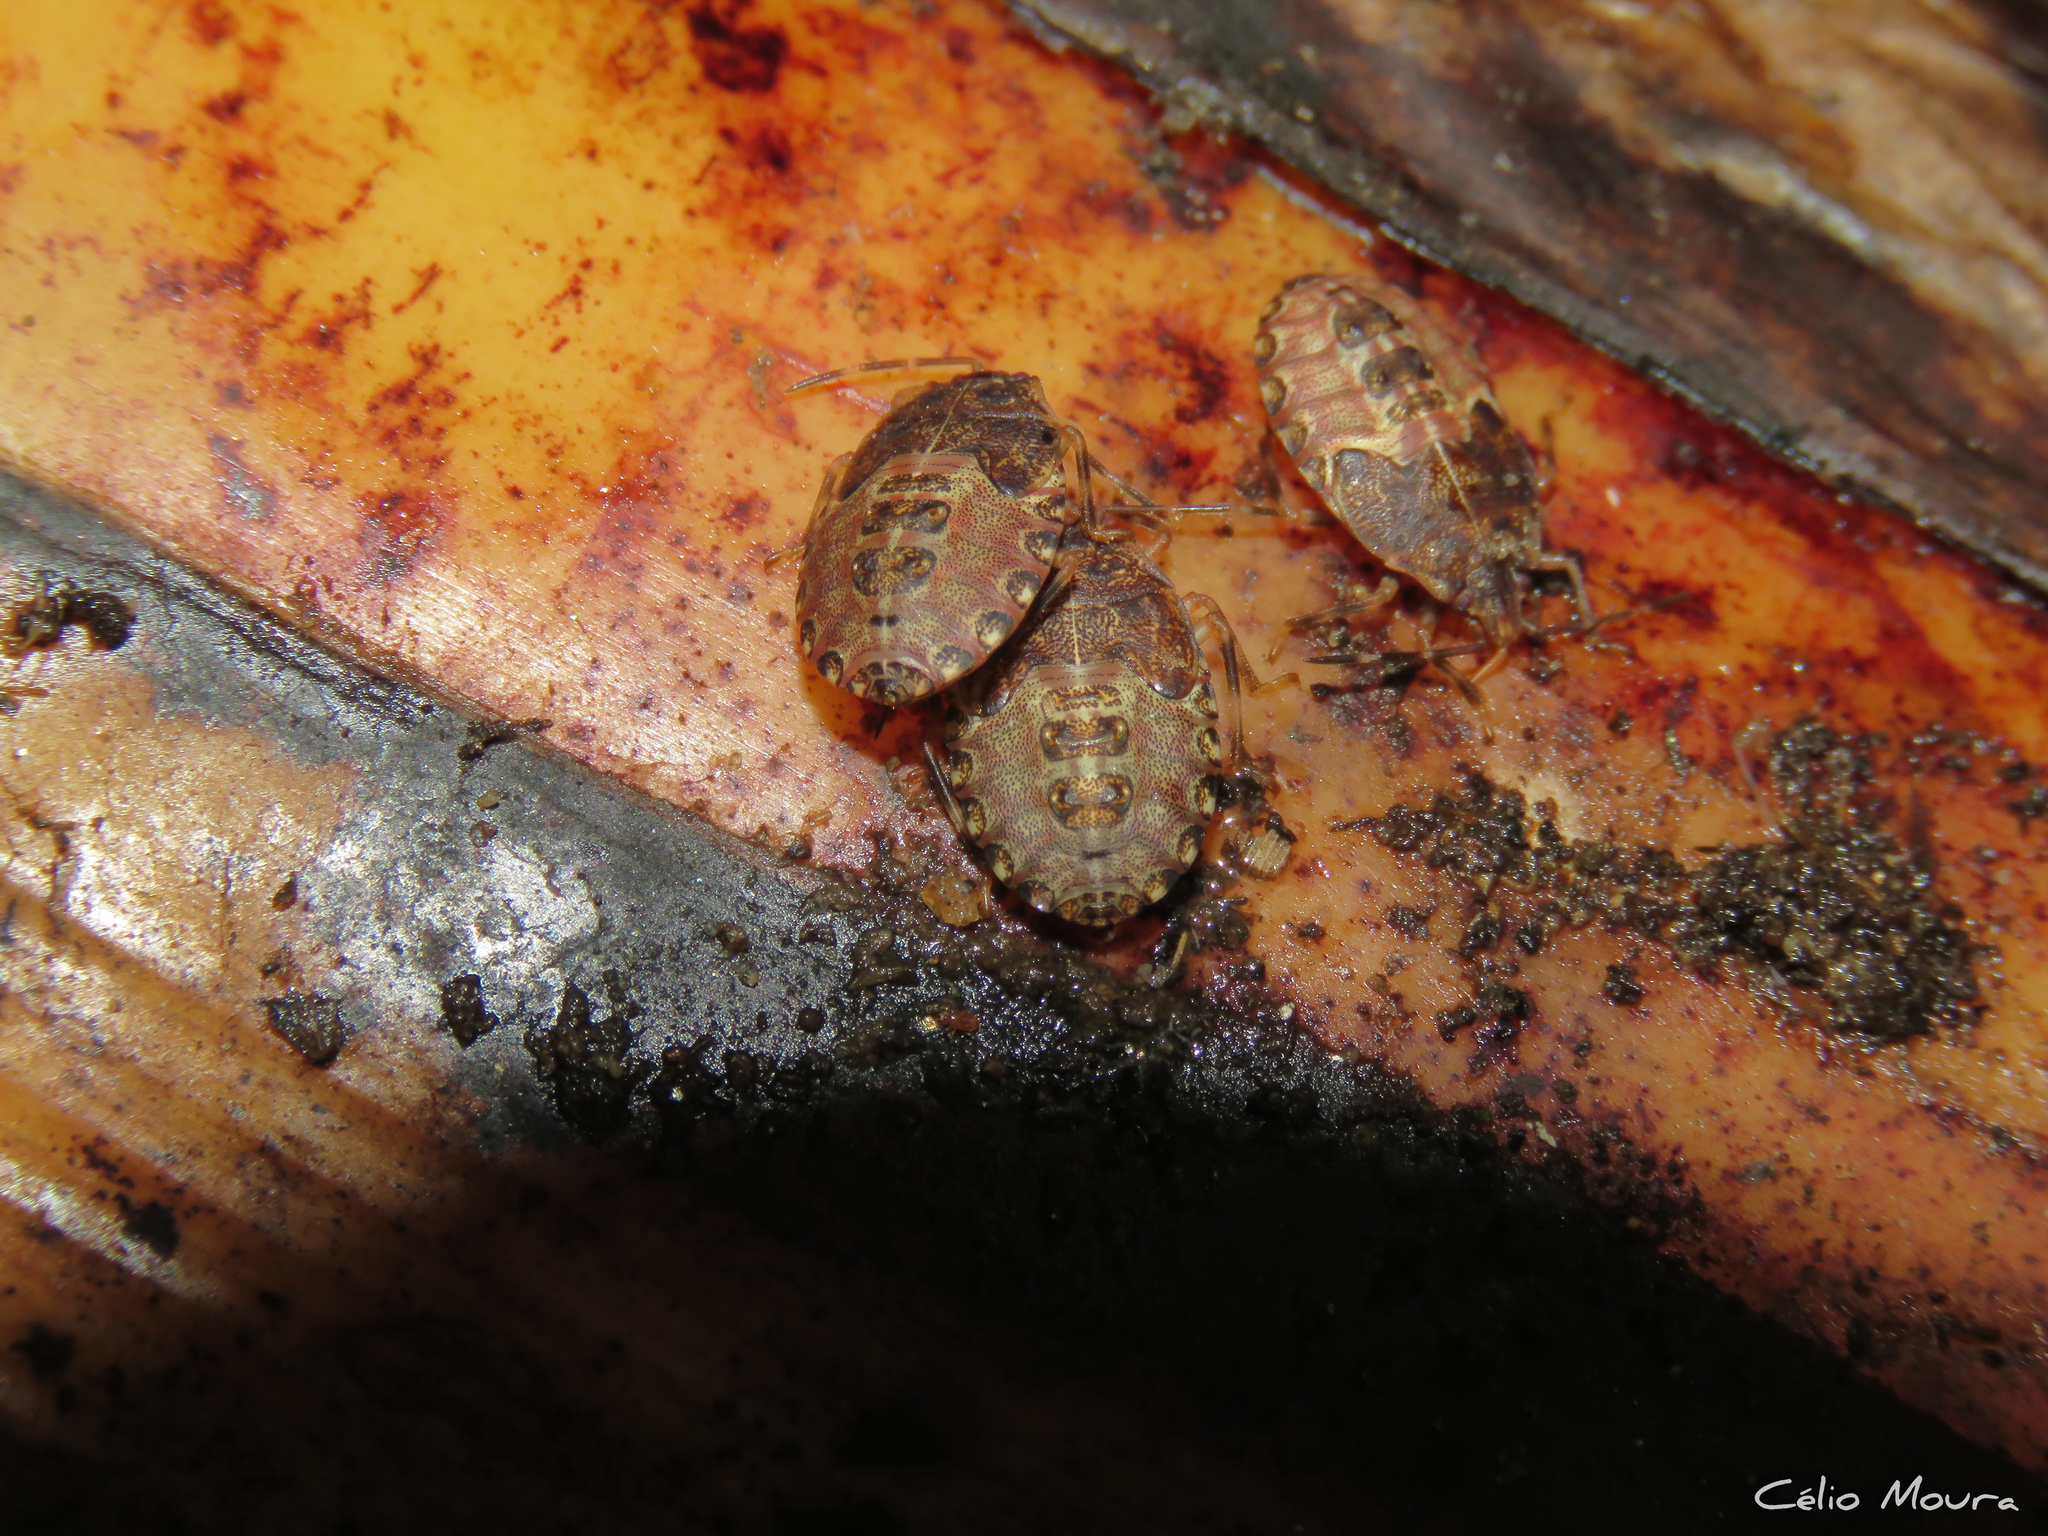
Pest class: stink_bug